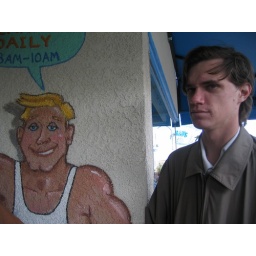
outside the Splash Cafe, home of awesome clam chowder in a sourdough bread bowl